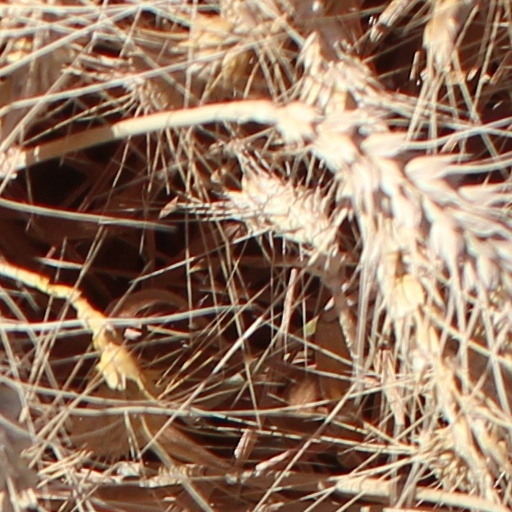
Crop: wheat